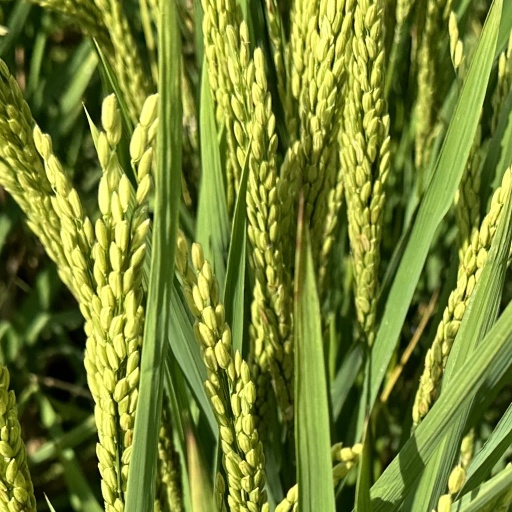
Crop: rice